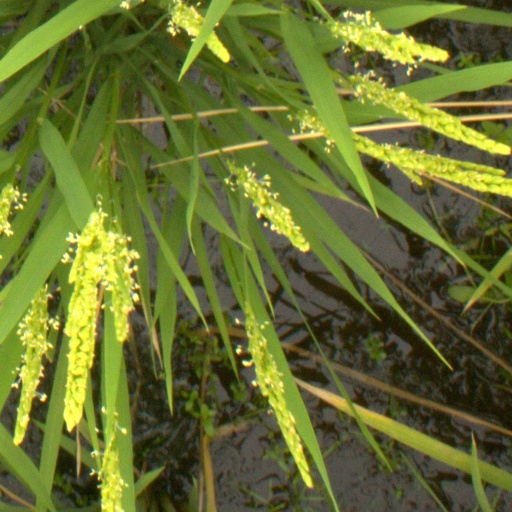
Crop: rice